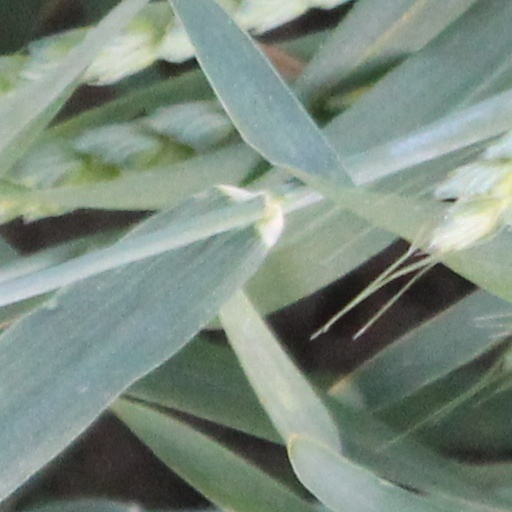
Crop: wheat